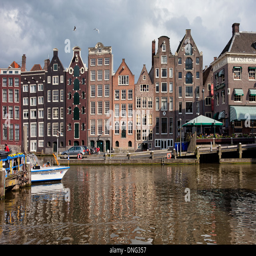
old terraced style houses by the canal